Answer in natural language. Consider the 3D positions of the objects in the scene and not just the 2D positions in the image. Is the centerpoint of  Doorframe at a higher height than Doorway? Choose between the following options: no or yes
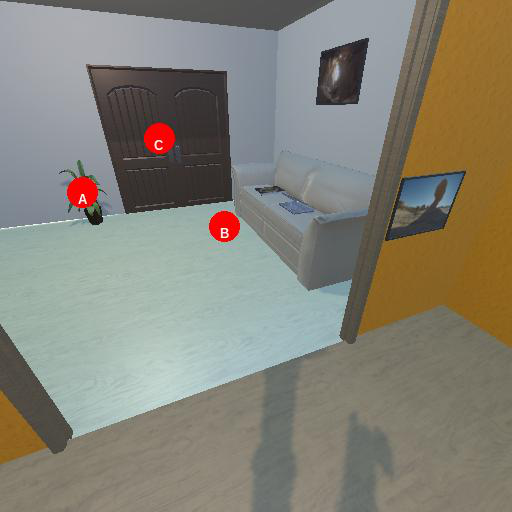
<answer>no</answer>